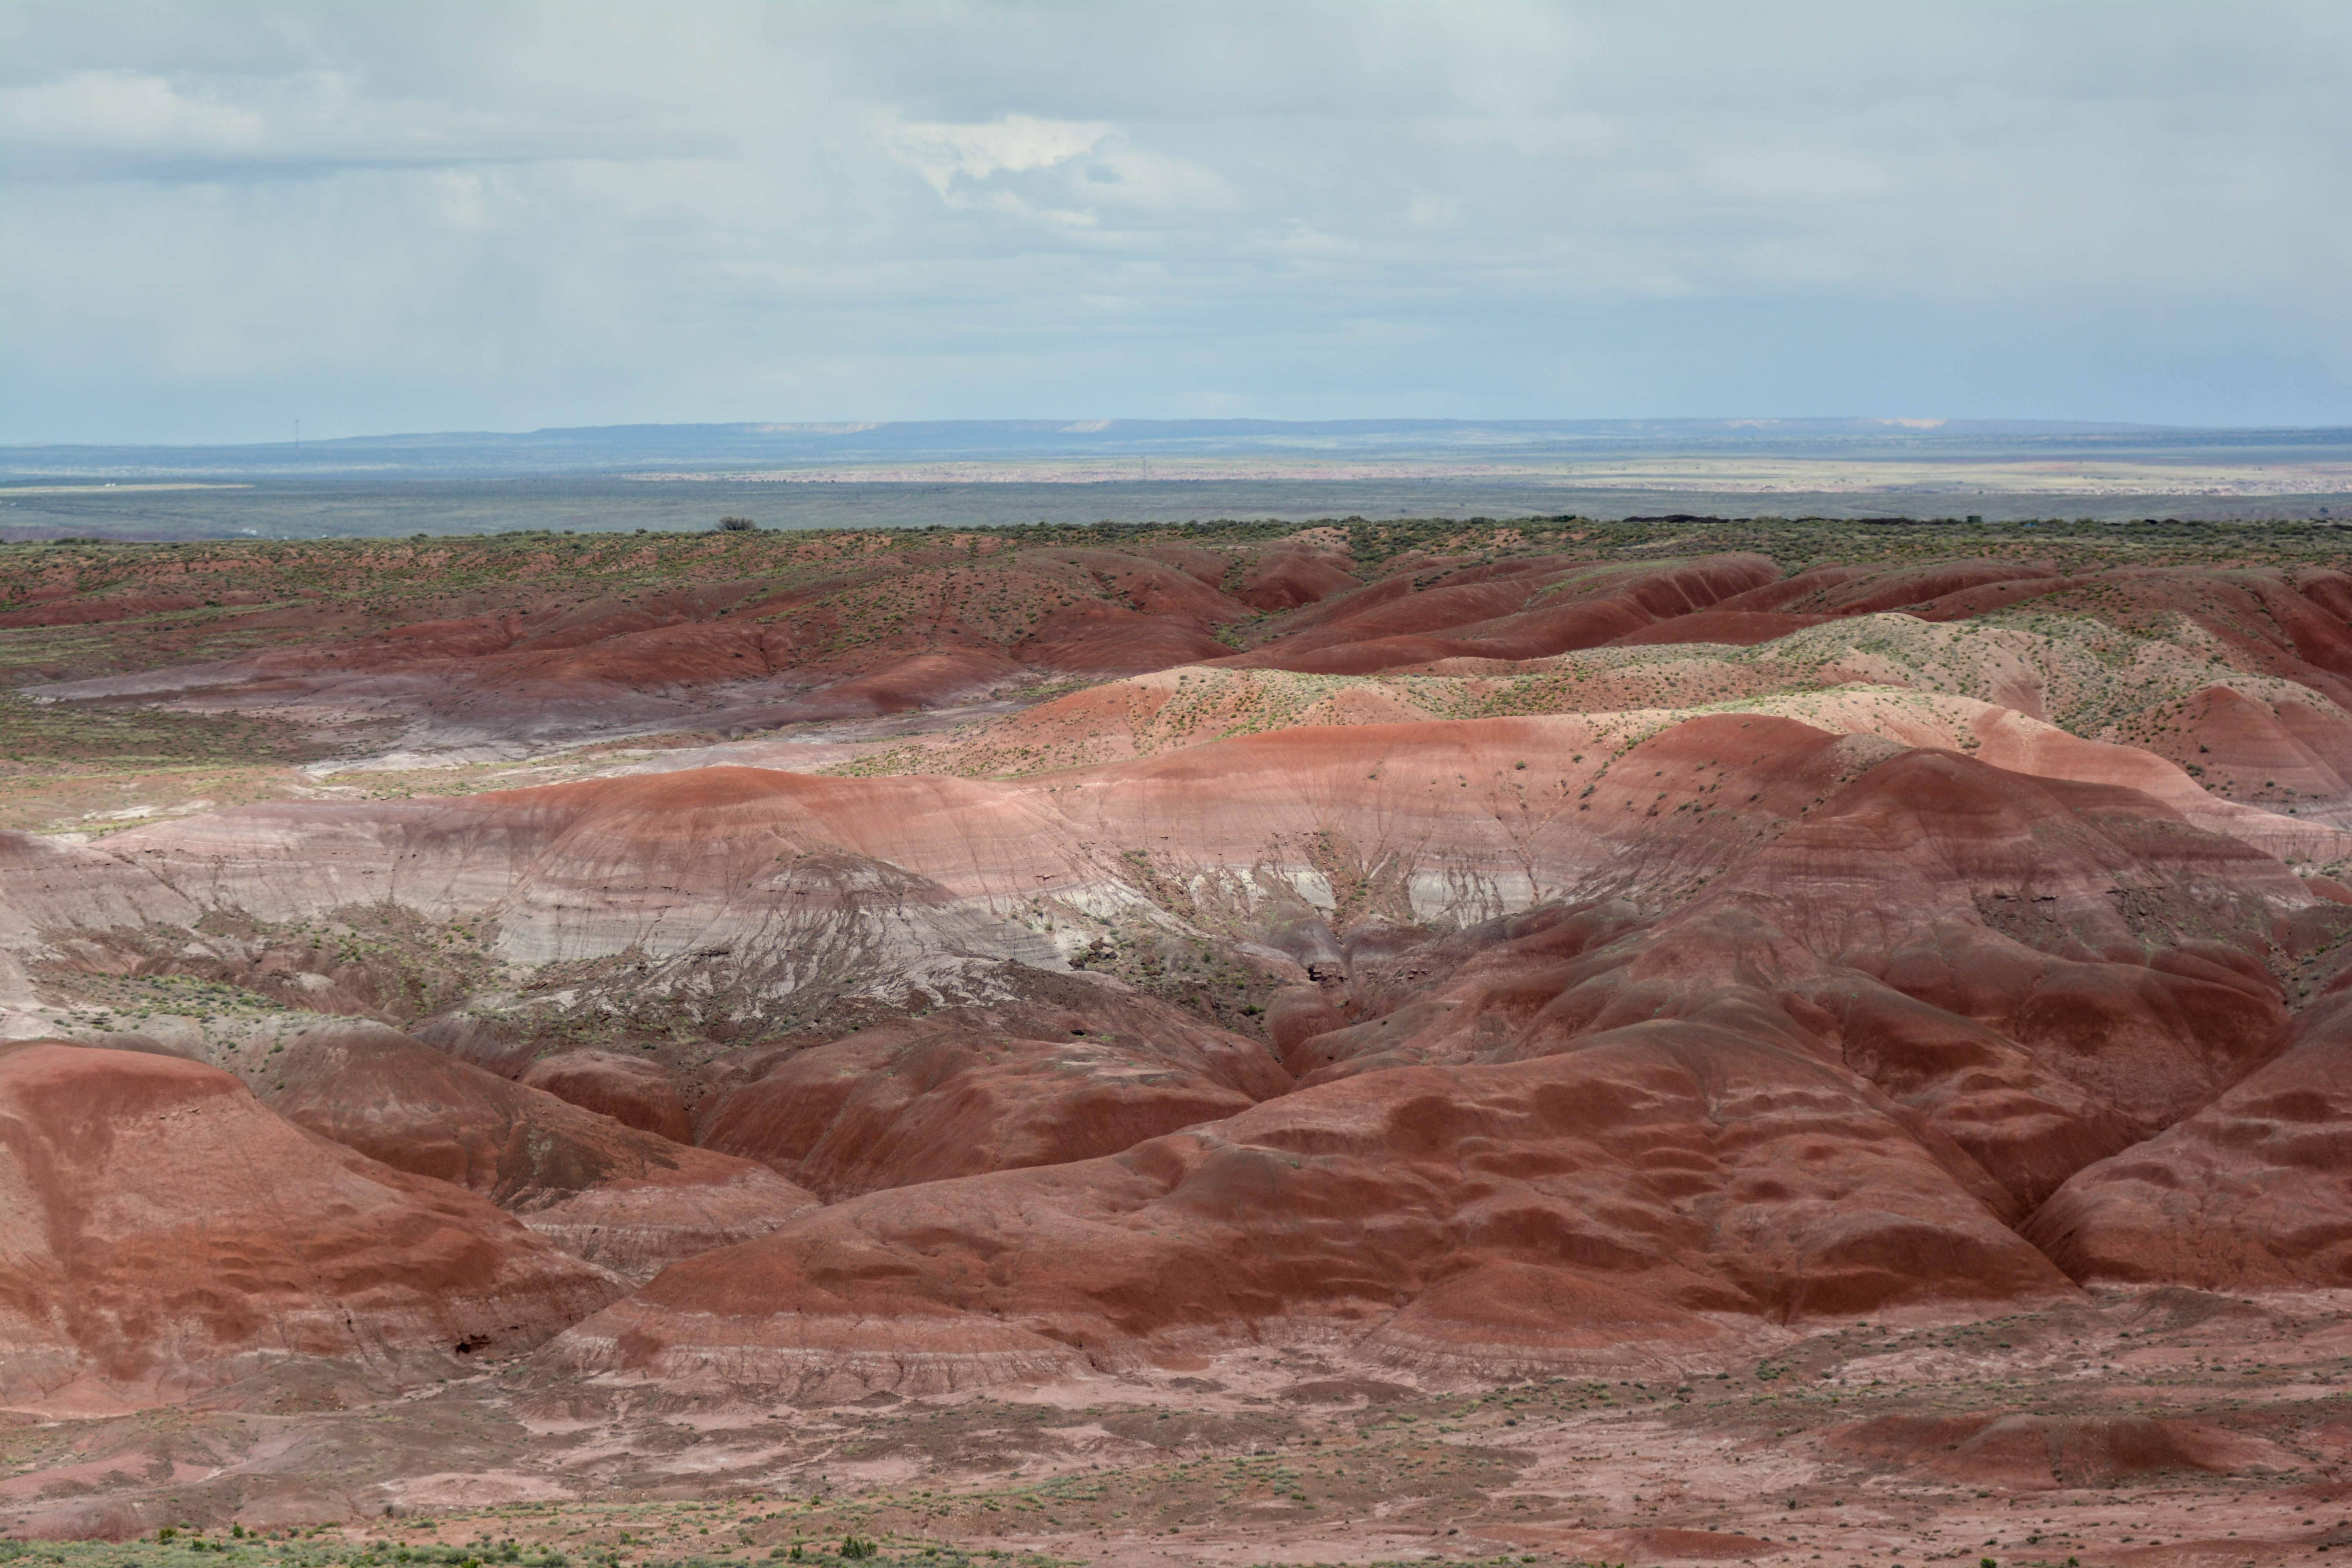
landscape, formation, soil, terrain, plain, geology, badlands, plateau, marccooper, painteddesert, petrifiedforest, arizonapassages, route66, arizonaroute66, holbrook, arizonalandscape, wadi, butte, steppe, landform, natural environment, geographical feature, aeolian landform